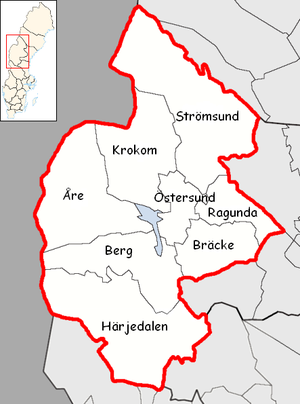
Jämtlands län / Større byer
Kommuner i Jämtlands län
Jämtlands län er et svensk län beliggende i den midtvestlige del af Sverige. Det grænser op til Dalarnas län, Gävleborgs län, Västernorrlands län og Västerbottens län og fylkerne Nord-Trøndelag og Sør-Trøndelag i Norge. Jämtland tilhørte Norge frem til 1645, da det blev afgivet til Sverige sammen med Härjedalen i forbindelse med Freden ved Brömsebro.